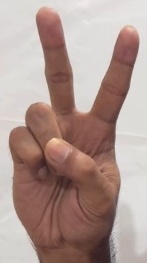
ASL sign: V